Ludvig Gade

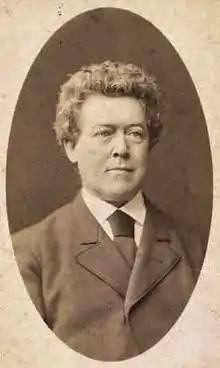

Ludvig Gade (born 16 April 1823 in Copenhagen–7 April 1897 in Copenhagen) was a Danish dancer and mime. Ludvig Gade was Director of Royal Danish Ballet 1877–1890 .